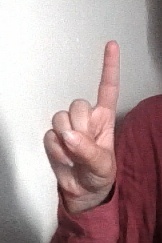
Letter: bb